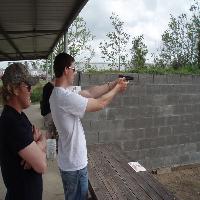
Weather: cloudy or overcast